1959 12 Hours of Sebring

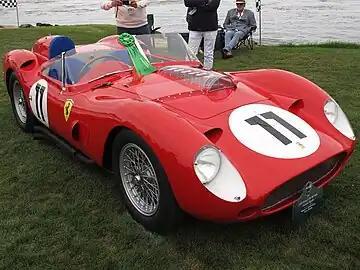
Ferrari 250TR

The 1959 12-Hour Florida International Grand Prix of Endurance for the Amoco Trophy was a motor race for sportscars, staged on 21 March at the Sebring International Raceway, Florida, United States. It was the opening round of the 1959 World Sportscar Championship and was the eighth running of the 12 Hours of Sebring.